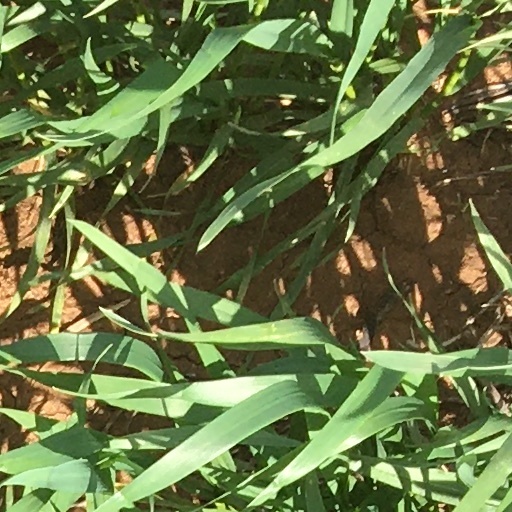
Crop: wheat